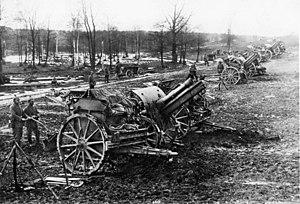
La bataille de Ginchy est une bataille de la Première Guerre mondiale. Elle se déroule le 9 septembre 1916 à Ginchy au cours de la bataille de la Somme. La 16ᵉ division britannique capture le village tenu par les Allemands. Ginchy est situé à 1,5 kilomètres au nord-est de Guillemont, au carrefour de six routes sur un plateau dominant Combles à 4 kilomètres au sud-est du village de Ginchy. Après la bataille de Guillemont du 6 septembre, les 14ᵉ et 15ᵉ corps d'armée britannique entrent en ligne pour poursuivre la progression et la capture de points d'observation. Ces captures sont nécessaires pour la préparation de l'attaque générale alliée, prévue depuis le mois d'août, de la troisième position allemande qui doit être déclenchée à la mi-septembre. Les attaques britanniques à la jonction de la 4ᵉ armée britannique et de la 6ᵉ armée française sur le bois de Leuze au nord de Ginchy commencent le 3 septembre. La 7ᵉ division capture le village, mais une contre-attaque allemande reprend Guinchy. Les attaques sur le bois de Leuze et les tentatives de reprise de Ginchy les 4 et 5 septembre sont repoussées par des contre-attaques allemandes.